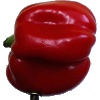
Label: Pepper Red 1